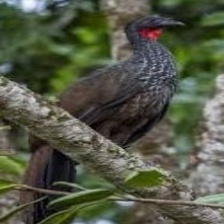
Species: BAND TAILED GUAN
Scientific name: PENELOPE ARGYROTIS